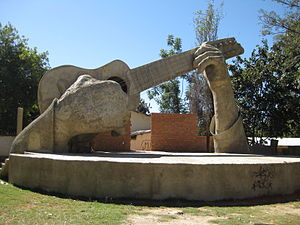
Aiquile
Charango monumentet i Aiquile
Aiquile er en by i den centrale del af Bolivia, provins Narciso Campero, region Cochabamba.